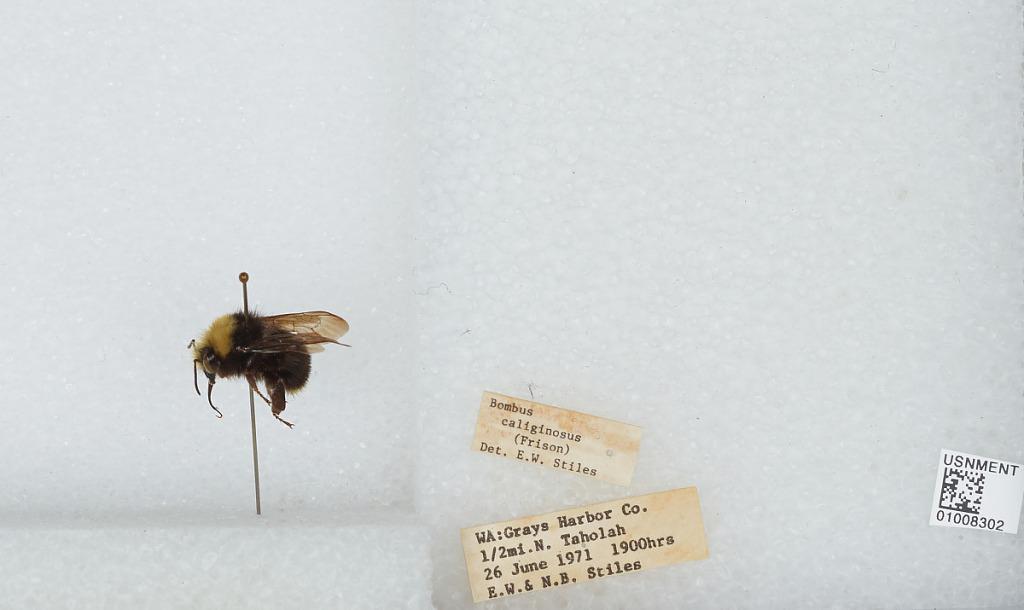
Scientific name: Bombus (Pyrobombus) caliginosa (Frison)
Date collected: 1971-6-26
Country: United States
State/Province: Washington
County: Grays Harbor
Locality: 1/2 mile north of Taholah
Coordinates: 47.3594, -124.292
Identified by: Stiles, E. W.